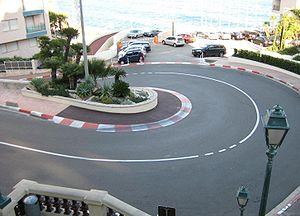
Virage en épingle sur le circuit de F1 de Monaco
Le circuit de Monaco est un circuit automobile temporaire empruntant les rues de la ville de Monaco, dans les quartiers de La Condamine et Monte-Carlo. Il accueille chaque année le Grand Prix de Monaco et tous les deux ans le Grand Prix de Monaco Historique.